Strzegom

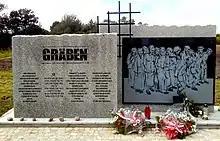
Memorial to the victims of the local subcamp of the Gross-Rosen concentration camp

The industrialization of Striegau began around 1860. Small factories produced steam boilers, steam engines, and agricultural machines. Five quarries produced granite, which became the most important source of revenue and employment for the city. The first rail link to the town was opened in 1856. In 1861, a gasworks opened. From 1871 the town part of Germany. The remains of the medieval Piast Castle were dismantled in 1888. In 1905 the town of Striegau had 13,427 inhabitants. The majority was Lutheran, with 4,783 Catholics and 100 Jews. By 1939, the population increased to 15,155. Despite Germanisation policies, the Polish newspaper "Dla Wszystkich" was published in the town from 1901 to 1918. During World War I, the German administration operated a forced labour camp for Allied prisoners of war at a local quarry. After the war ended in 1918, the Treaty of Versailles left the town within Germany. The economic crisis of the following years has led to an increase in unemployment, inflation, poverty and crime.